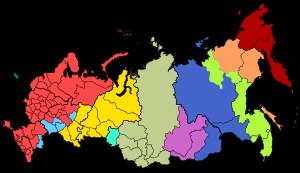
UTC+4 / UTC+4 bruges året rundt i følgende lande og områder
Tidszoner i Rusland      EET Kaliningrad-tid UTC+2 (MSK–1)      MSK Moskva-tid UTC+3 (MSK±0)      SAMT Samara-tid UTC+4 (MSK+1)      YEKT Jekaterinburg-tid UTC+5 (MSK+2)      OMST Omsk-tid UTC+6 (MSK+3)      KRAT Krasnojarsk-tid UTC+7 (MSK+4)      IRKT Irkutsk-tid UTC+8 (MSK+5)      YAKT Jakutsk-tid UTC+9 (MSK+6)      VLAT Vladivostok-tid UTC+10 (MSK+7)      MAGT Magadan-tid UTC+11 (MSK+8)      PETT Kamtjatka-tid UTC+12 (MSK+9)
UTC+4 er betegnelsen for den tidszone hvor klokken er 4 timer foran UTC.